Isaac Ellison

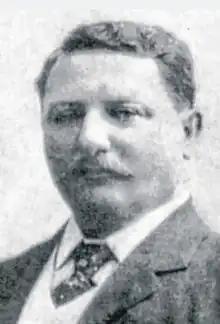
Isaac Ellison

Isaac Ellison (1863 - 1928) was a Romanian businessman who was a leading member of the Jewish community in Singapore.